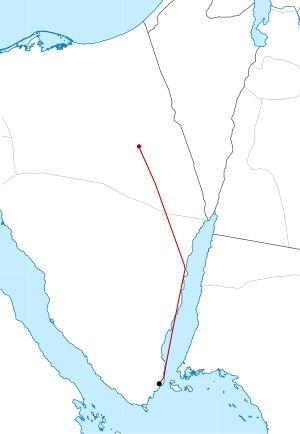
Le 31 octobre 2015, l'Airbus A321 du vol MetroJet 9268, vol charter entre Charm el-Cheikh et Saint-Pétersbourg s'écrase dans la péninsule du Sinaï. Selon les conclusions de l'enquête, l'avion de Metrojet a probablement été victime d'une explosion alors qu'il allait atteindre son altitude de croisière. Les 224 personnes à bord, 217 passagers — en grande majorité russes — et 7 membres d'équipage, meurent toutes dans l'accident.